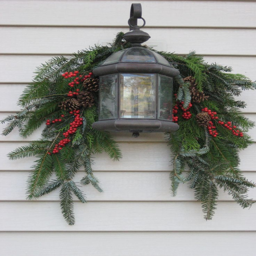
i used this decor for winter , not for western christian holiday .